Cape May County Herald

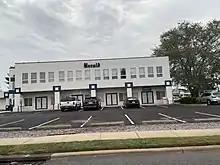
Cape May County Herald headquarters

The Cape May County Herald is a weekly newspaper in Rio Grande, New Jersey.